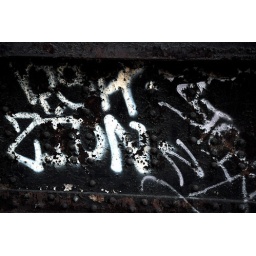
Found this rusty graffiti on the side of a bridge in Little ItalyShot with a D90 with 55-200 VR lens